Aircraft pilot

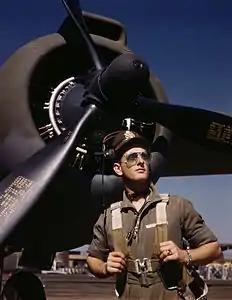
U.S. Army Air Forces test pilot Lt. F.W. "Mike" Hunter wearing a flight suit in October 1942

An aircraft pilot, or aviator, is an individual who controls an aircraft's flight by operating its directional controls. Other aircrew members, such as navigators and flight engineers, are also considered aviators because they assist in operating the aircraft’s navigation and engine systems. Aircrew members like drone operators, flight attendants, mechanics, and ground crew are not classified as aviators.